Dishevelled binding antagonist of beta catenin 1

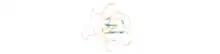
Google DeepMind's Alphafold prediction of the human Dact1 3D structure

Dact1 is regulated by the TGF-β pathway through Smad2/Smad3 binding sites in its promoter region. Dact1 is degraded through the proteasome and is described as a Wnt activator, a Wnt suppressor, or alternately a Wnt-independent regulator of the autophagosome. The Dact1 protein is annotated with 10 intrinsically disordered domains, a nuclear localization sequence, a nuclear export sequence, a PDZ binding domain, and a coiled-coiled domain. AI-based protein folding predictions describe a highly disordered exterior calyx surrounding an ordered interior. Dact1 has been reported to interact with numerous proteins including itself, Dishevelled, p120, LEF, 14-3-3 proteins, Vps34, Miz1, Vangl, and Dact2 through immunoprecipitation studies. More recent studies into the role of Dact1 in forming "Frodosomes", or membrane-less, organelle-like biomolecular condensates, identified a Dact1 protein signature that included many previously identified interactors as well as new proteins such as Casein Kinase 2.